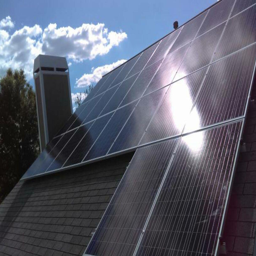
no roof is too steep for us !